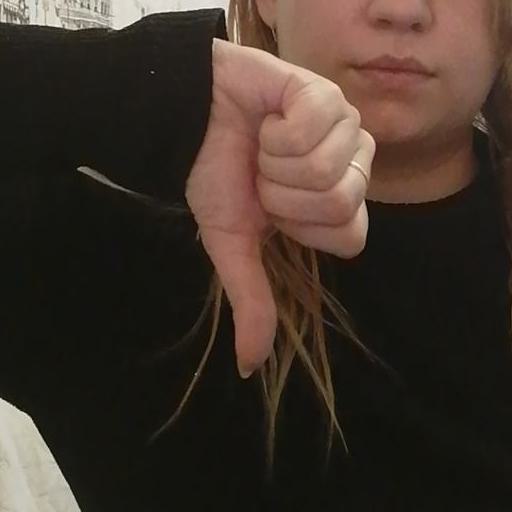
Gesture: dislike